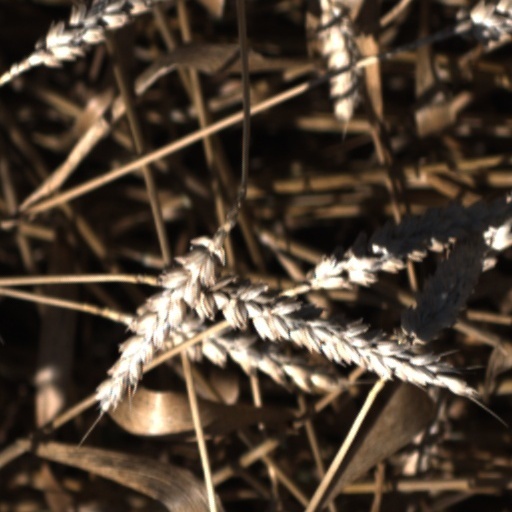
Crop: wheat